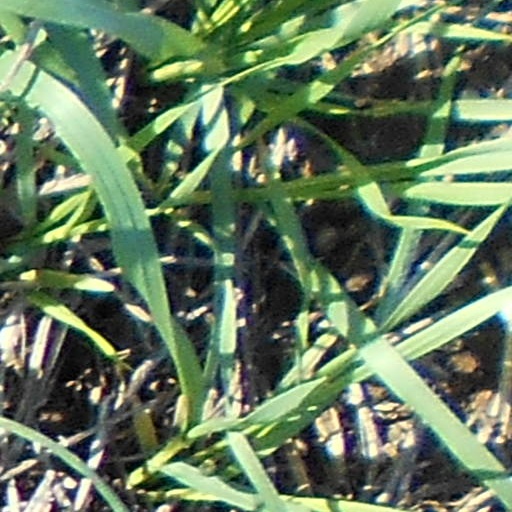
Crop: wheat